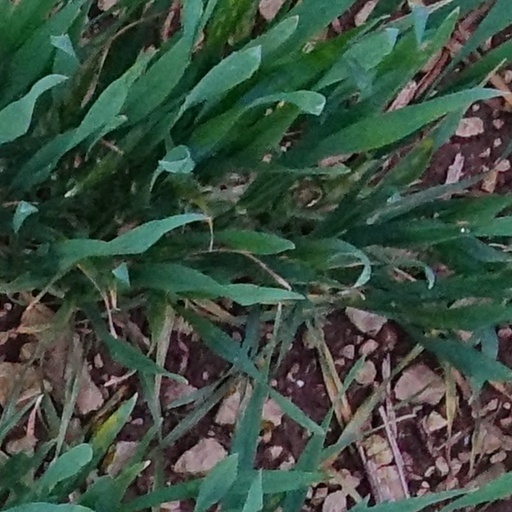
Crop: wheat